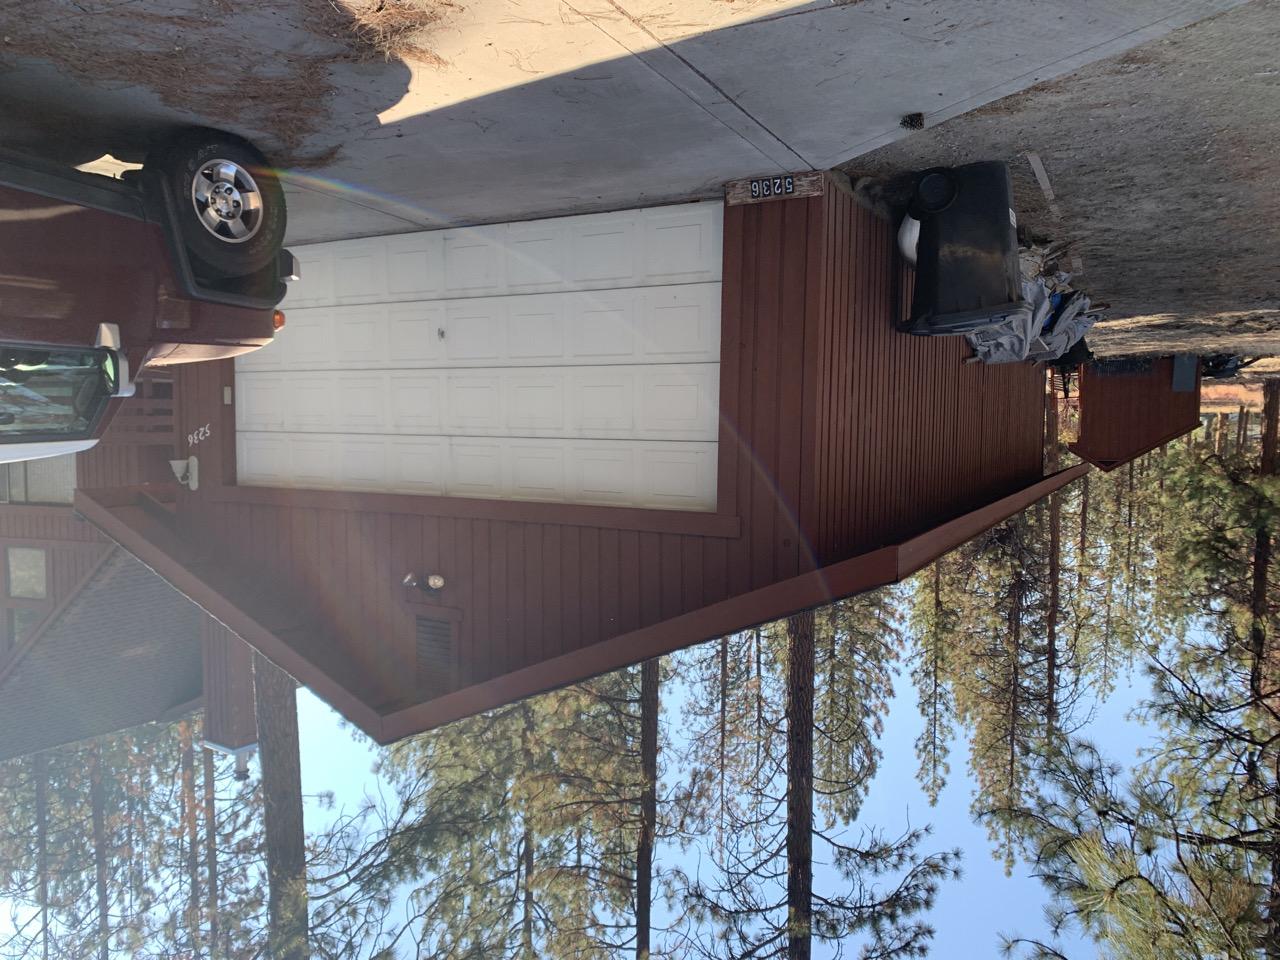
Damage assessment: no_damage